Hothat Brishti

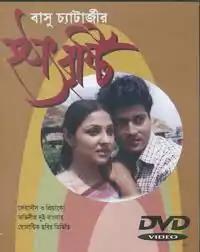
DVD cover of the film

Hothat Brishti is an Indian Bengali-language romance film released in 1998 under the direction of Basu Chatterjee. It is a remake of the 1996 Tamil film "Kadhal Kottai". It was produced by both Bangladesh and India and featured Ferdous Ahmed and Priyanka Trivedi.